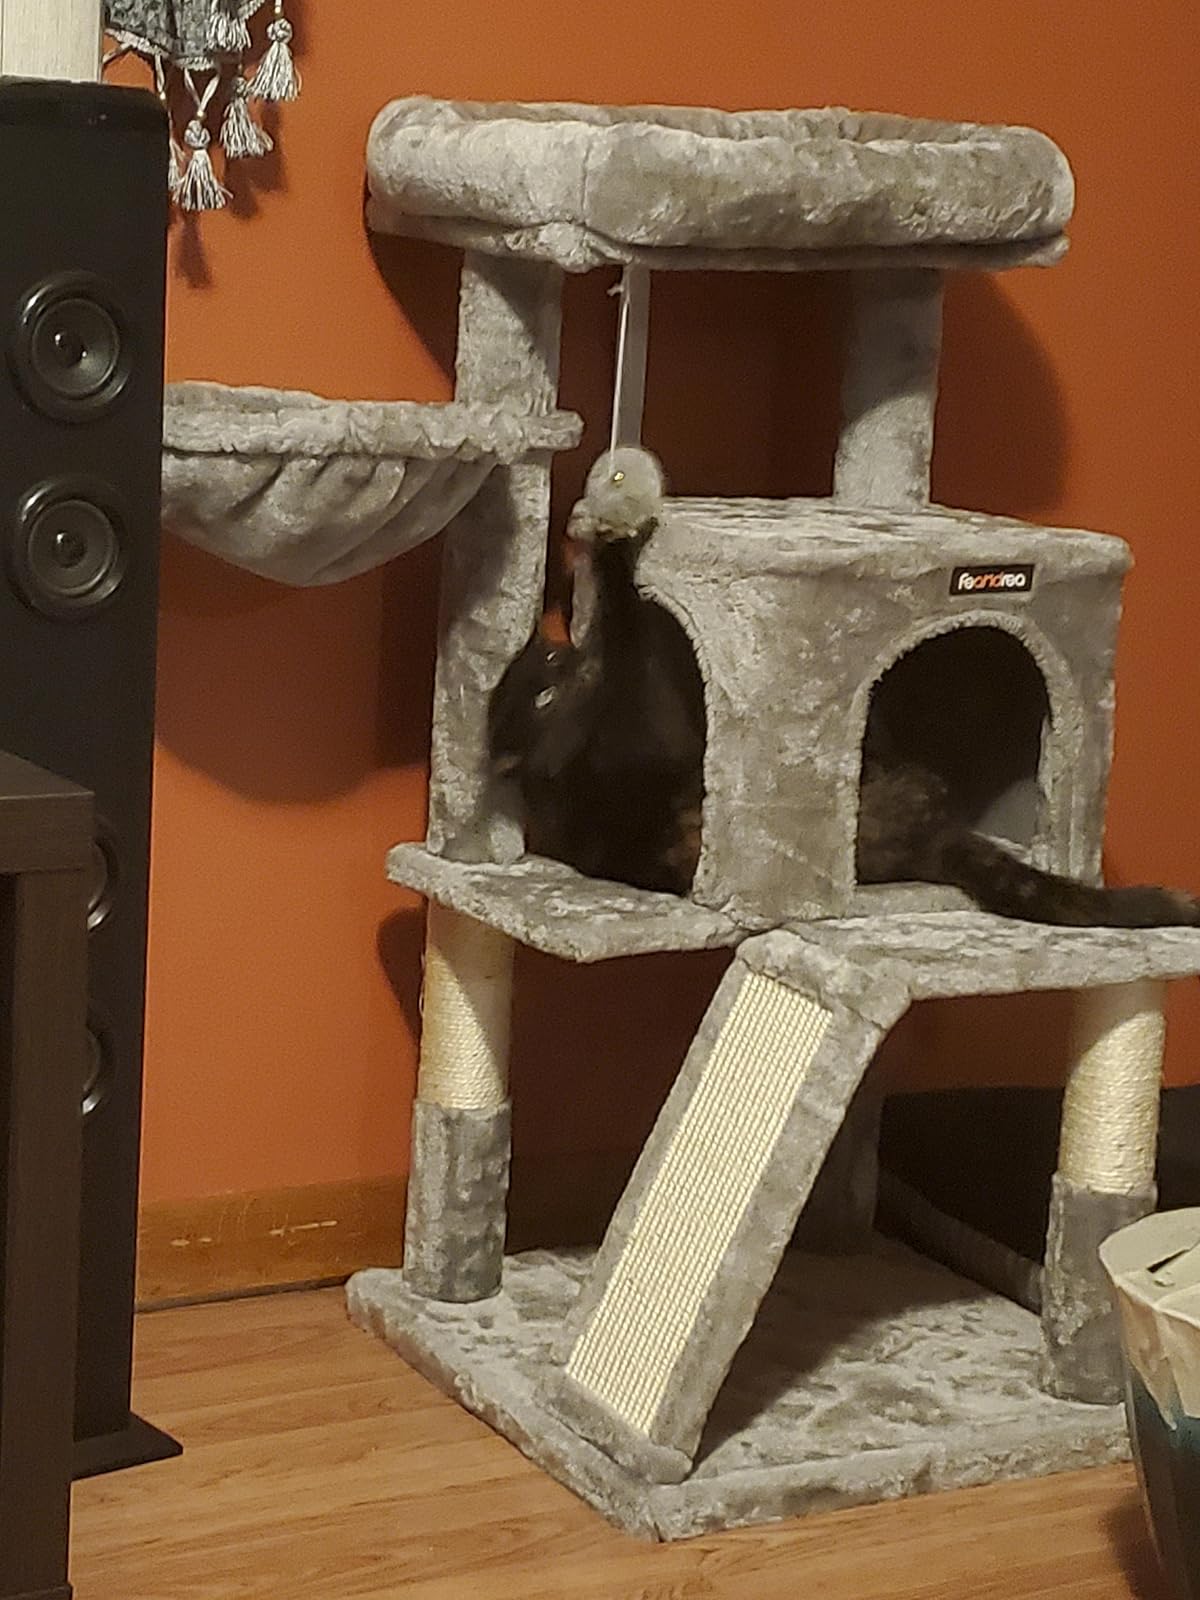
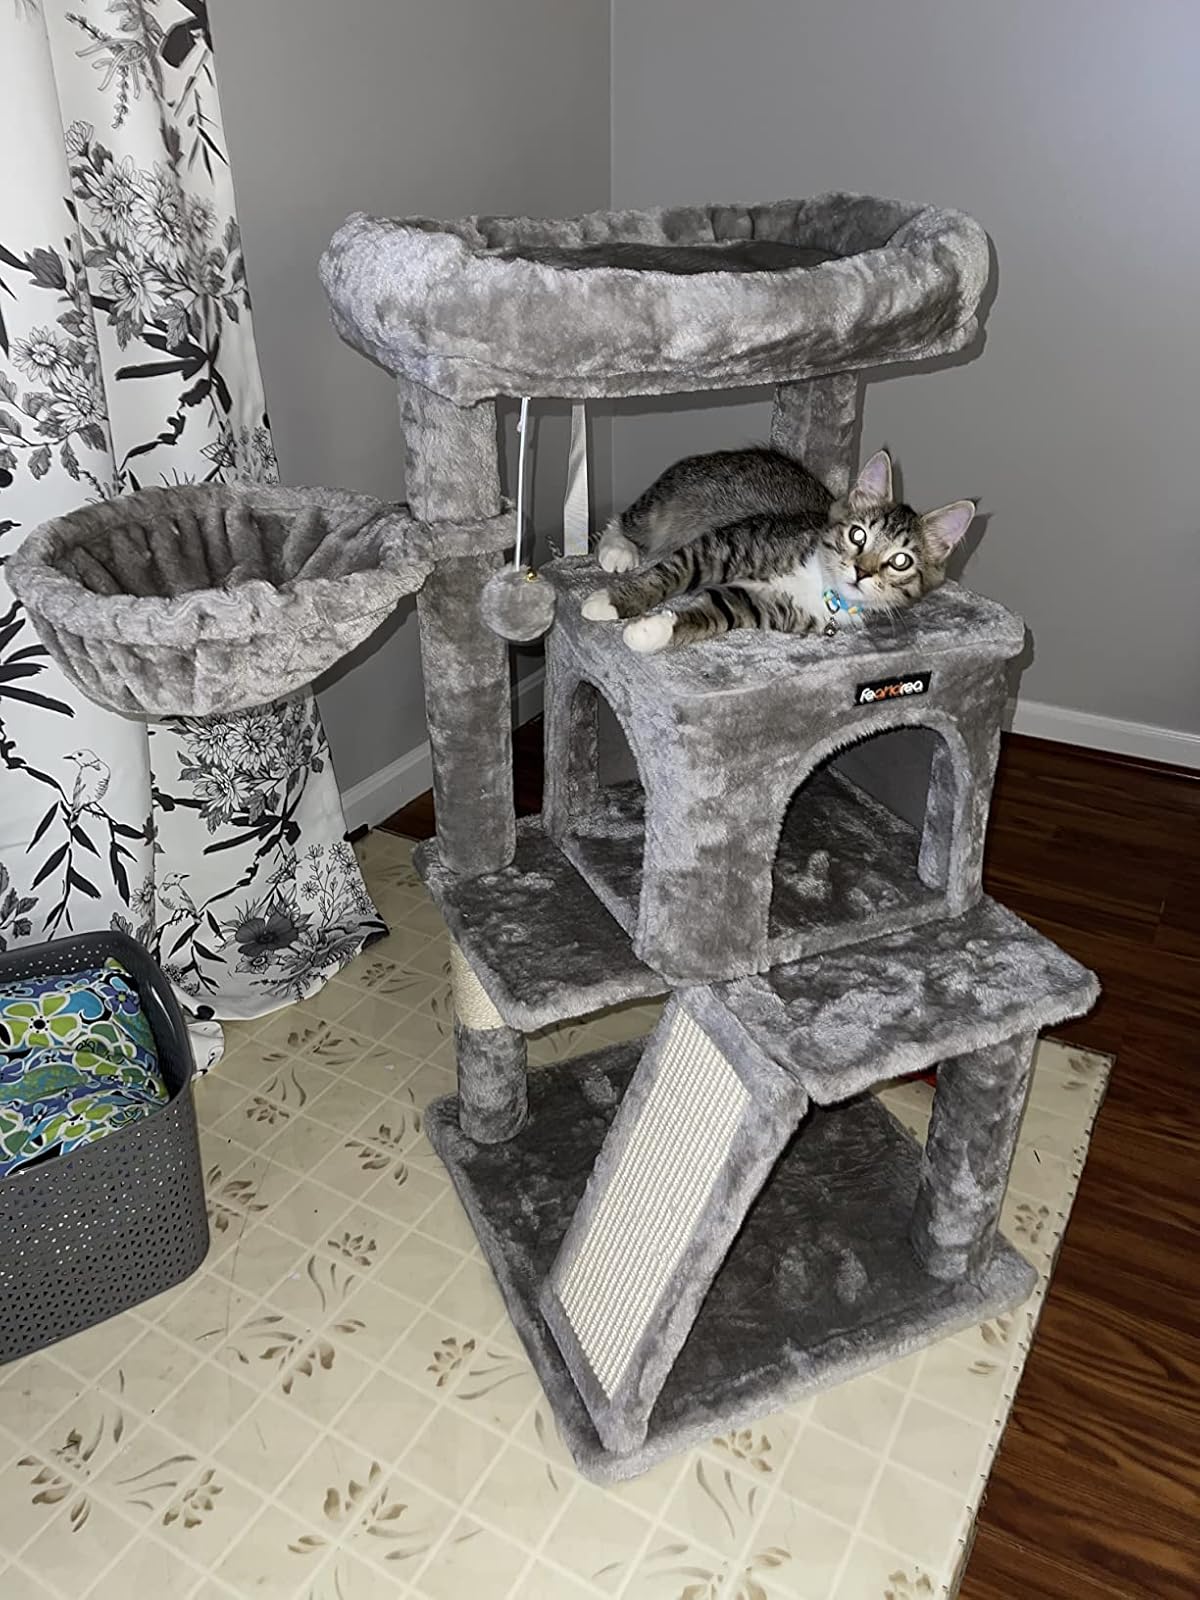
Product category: items_cat tree
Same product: yes